Agriculture in Washington (state)

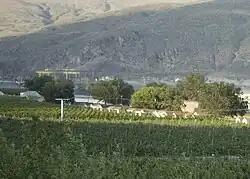
Azwell, Washington, a small community of pickers' cabins and apple orchards. Wells Dam visible in background.

In 2004, Washington ranked first in the nation in production of red raspberries (90.0% of total U.S. production), wrinkled seed peas (80.6%), hops (75.0%), spearmint oil (73.6%), apples (58.1%), sweet cherries (47.3%), pears (42.6%), peppermint oil (40.3%), Concord grapes (39.3%), carrots for processing (36.8%), and Niagara grapes (31.6%). Washington also ranked second in the nation in production of lentils, fall potatoes, dry edible peas, apricots, grapes (all varieties taken together), asparagus (over a third of the nation's production), sweet corn for processing, and green peas for processing; third in tart cherries, prunes and plums, and dry summer onions; fourth in barley and trout; and fifth in wheat, cranberries, and strawberries.